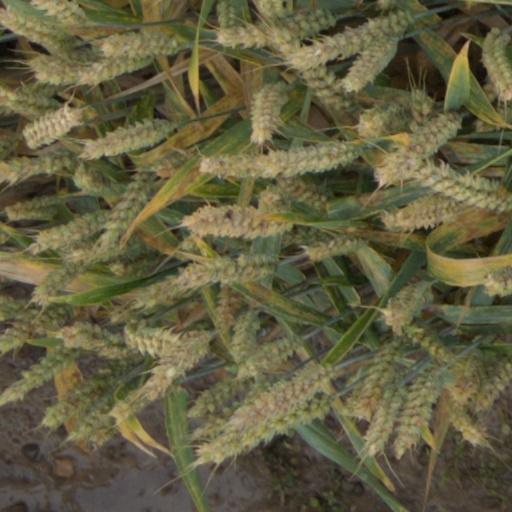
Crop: wheat